National forest (Brazil)

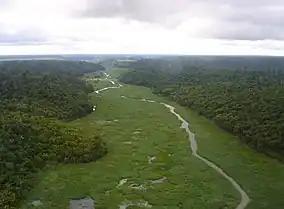
Rio Preto National Forest

A national forest in Brazil is a type of sustainable use protected area.